Mazeppa, Minnesota

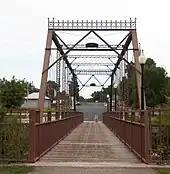
The Walnut Street Walking Bridge crosses the Zumbro River in Mazeppa and is on the National Register of Historic Places.

Mazeppa was platted in 1855, and named in honor of Hetman Ivan Mazepa via a poem by Lord Byron. The first census was taken in 1860, it showed 534 residents. The town was incorporated in 1877. Mazeppa in its early years was a flour milling center and boasted 7 trains a day at its peak. The line was nicknamed the "Bug Line" due to the crooked nature of the line east of town. The mill during its best years produced 600 barrels of flour a day and had 80 employees. The mill was powered by a turbine from water held back by 26 foot tall wooden dam on the Zumbro River and formed the "Mill Pond" as seen in historical pictures. The mill had its ups and downs until it burned down on Feb 2, 1891, foul play was suspected. The last train left Mazeppa in 1952. Despite valiant efforts at growth and industry, Mazeppa has since moved into the 21st Century as a quiet, well kept farm & bedroom community.